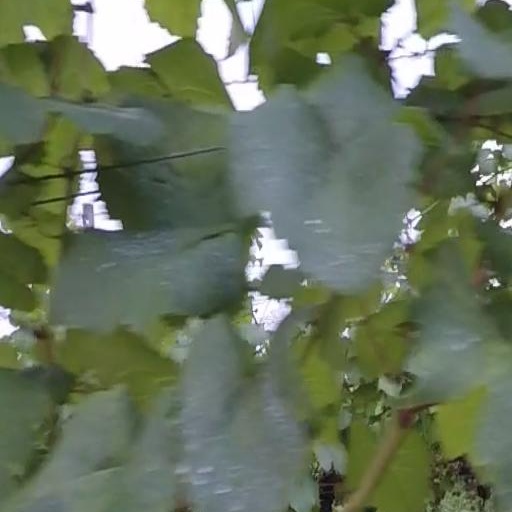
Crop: grape